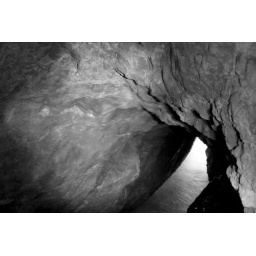
long exposure at night in pitch black cave. walls painted slowly with a flahlight